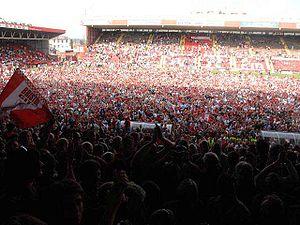
Le Bristol City Football Club est un club anglais de football fondé en 1894. Le club, basé à Bristol, évolue depuis la saison 2015-2016 en EFL Championship.